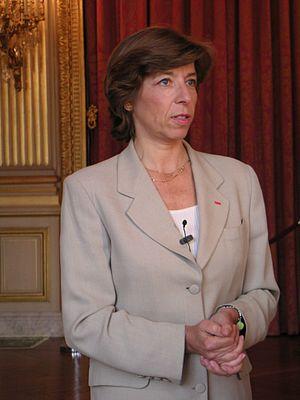
Cette page recense un certain nombre de personnalités nées ou ayant passé une partie notable de leur vie à Tours et dans le département d'Indre-et-Loire.